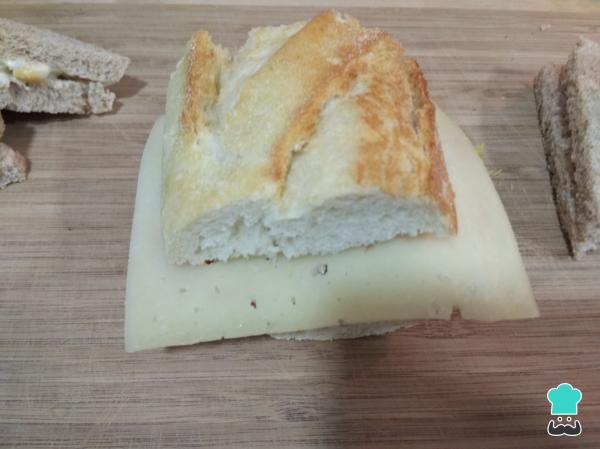
Espolvoreamos un poco de orégano seco sobre el tomate y colocamos una loncha de queso semicurado o cualquier otro queso que os guste. Si os apetece podéis calentarlo en la tostadora.